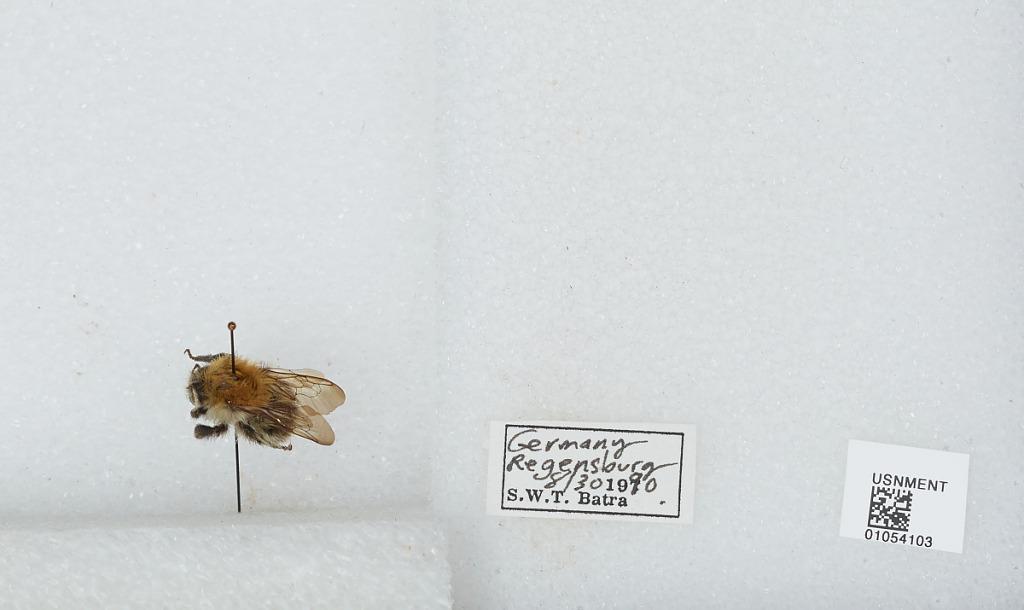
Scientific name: Bombus sp.
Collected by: S. Batra
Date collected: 1990-8-30
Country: Germany
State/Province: Bavaria
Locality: Regensburg
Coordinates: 49.0131, 12.1008